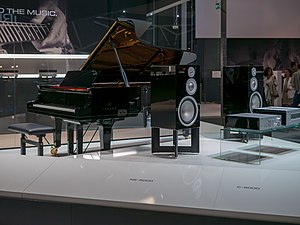
Yamaha Corporation
Yamaha, IFA 2018, Berlin
Yamaha Corporation er en japansk multinationalt selskab and konglomerat med en meget bredt produktsortiment og services. Yamaha Corporation er en af bestanddelene af Nikkei 225 og er verdens største piano fremstillende selskab. Den tidligere motorcykel afdeling blev etableret i 1955 som Yamaha Motor Co., Ltd., som startede som et tilknyttet selskab, men som senere blev selvstændig, selvom Yamaha Corporation stadig er en stor aktionær.